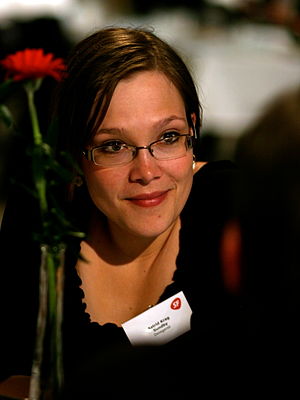
Astrid Krag
Astrid Krag, medlem af Socialistisk Folkeparti, taler ved SF's Landsmøde 2010 i Odense.
Astrid Krag Kristensen er en dansk politiker og nuværende Social- og indenrigsminister. Hun har siden 13. november 2007 været medlem af Folketinget, først for Socialistisk Folkeparti og siden 30. januar 2014 for Socialdemokratiet, hvor hun blev valgt ind den 18. juni 2015 i Sjællands Storkreds. Hun tiltrådte den 3. oktober 2011 som Sundheds- og forbyggelsesminister i Helle Thorning-Schmidts regering og den 27. juni 2019 som Social- og indenrigsminister i Regeringen Mette Frederiksen, hvor hun også er medlem af økonomiudvalget.